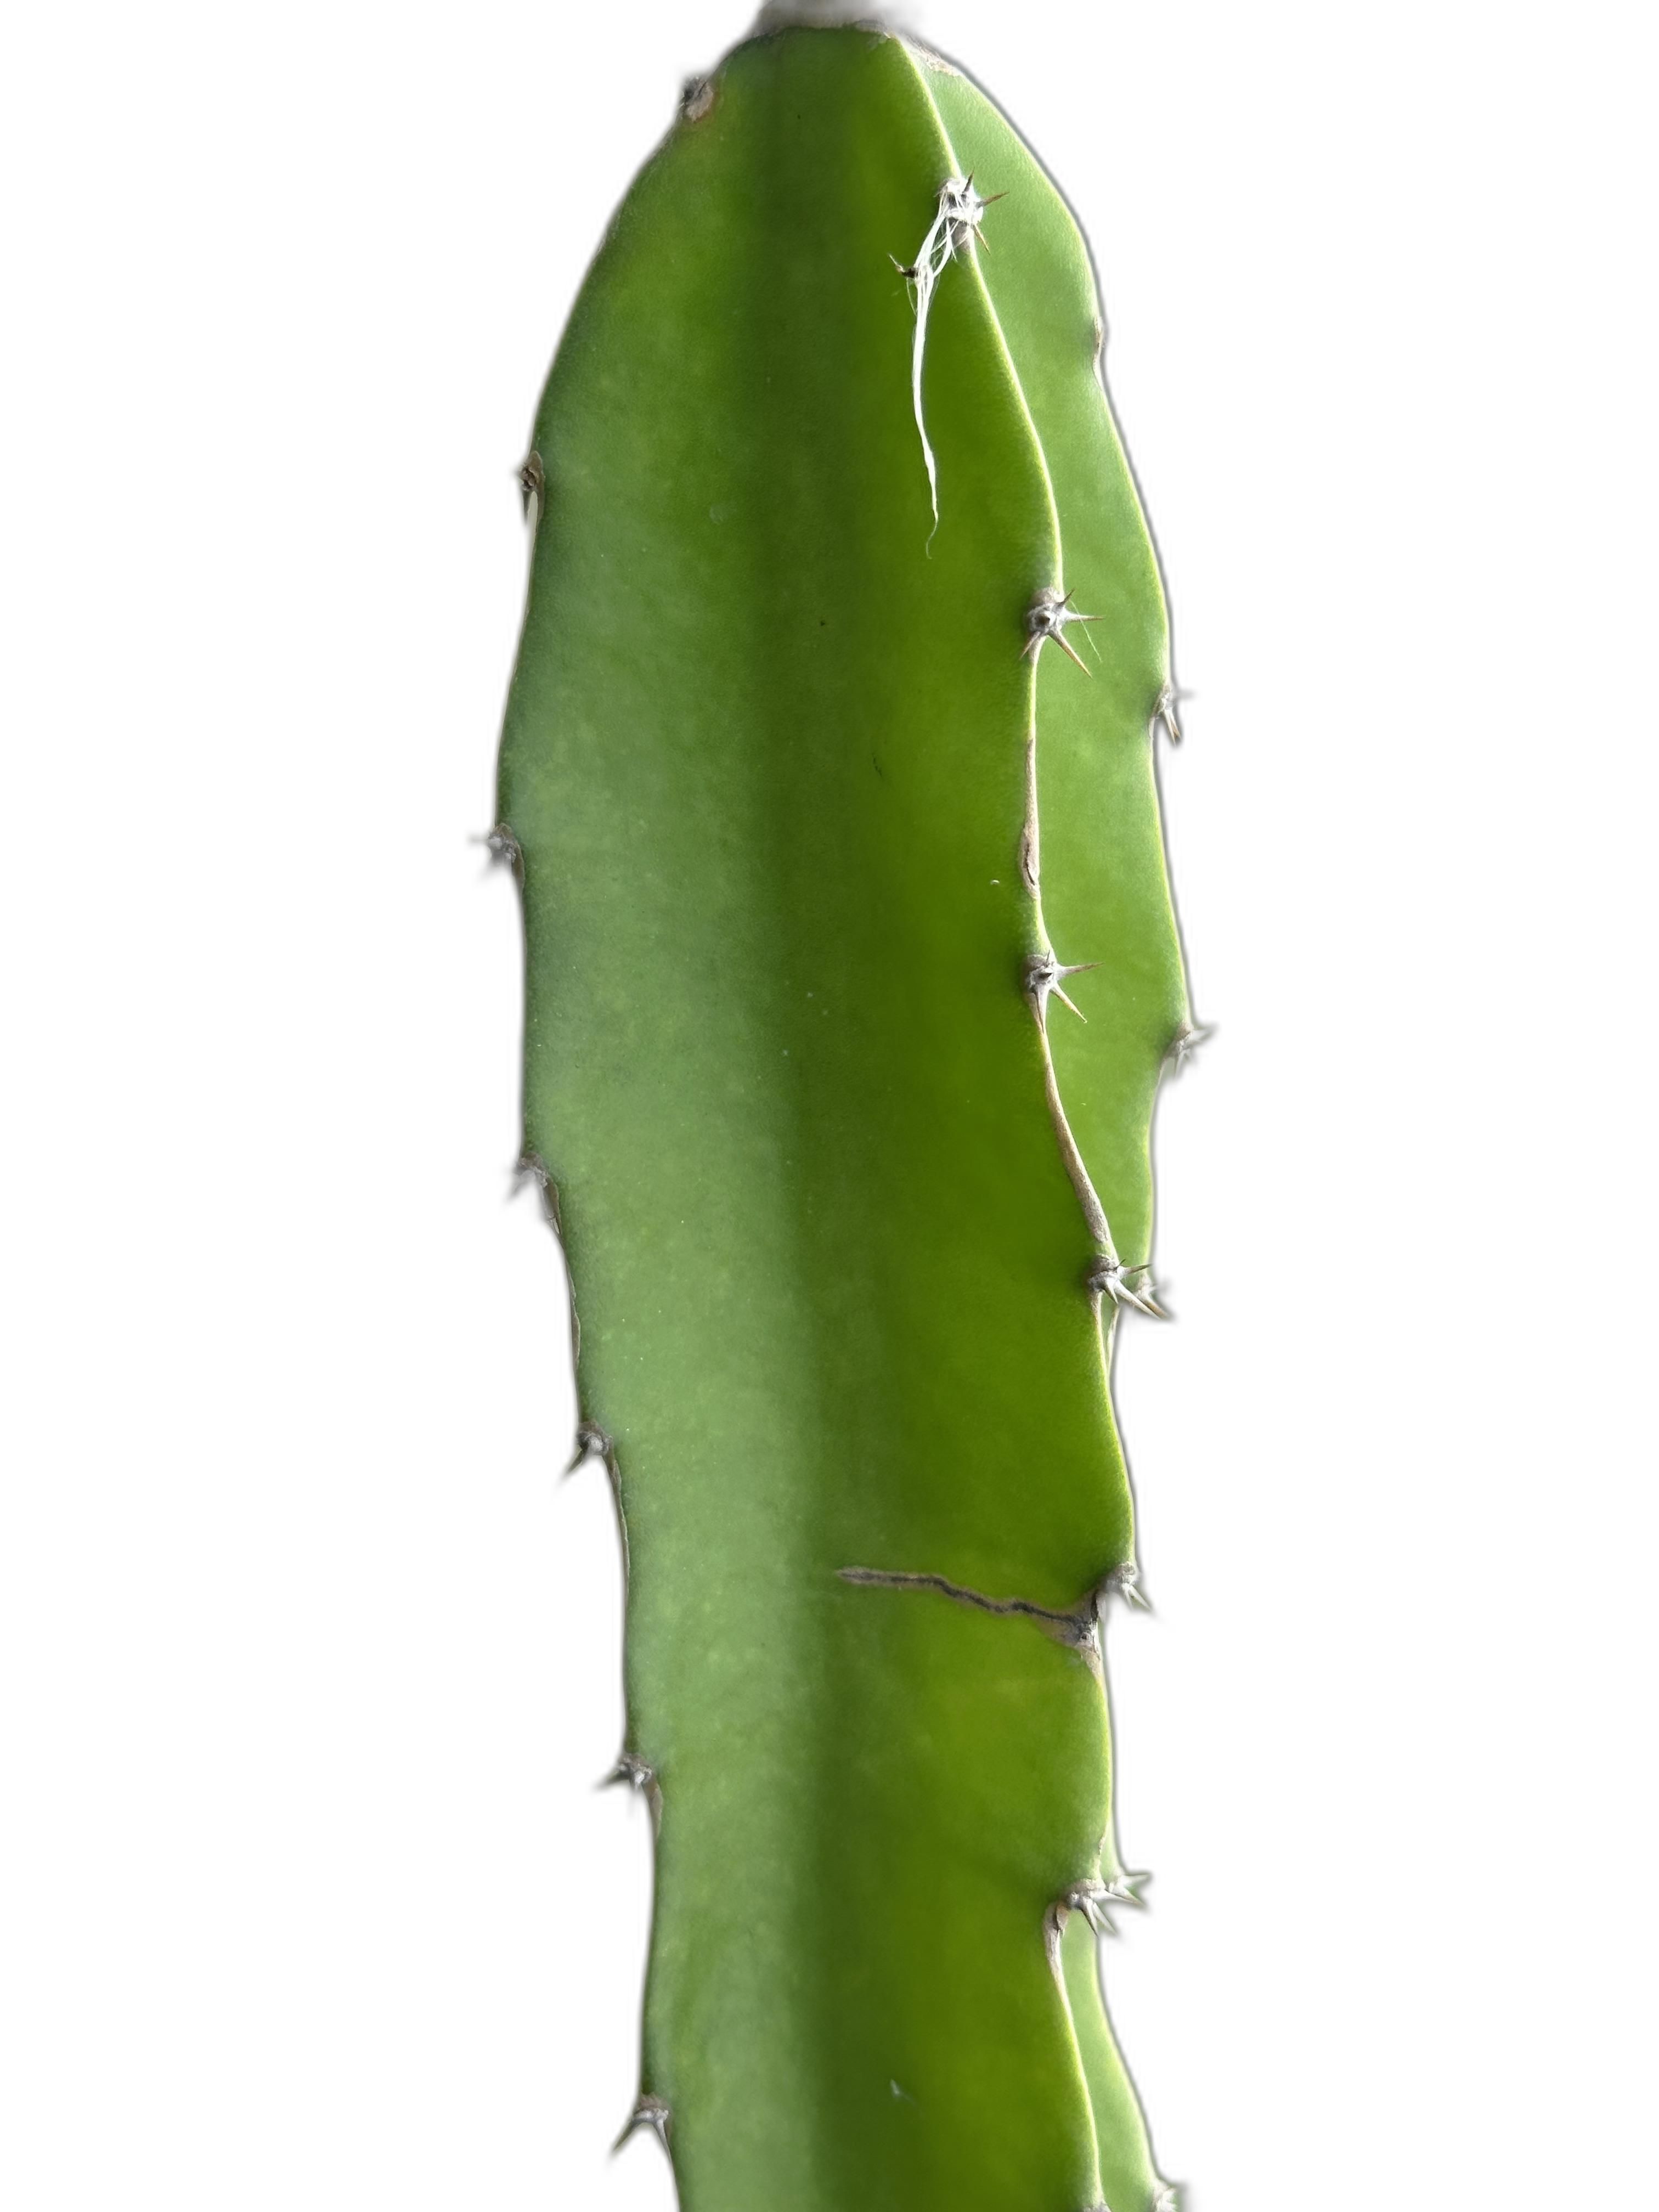
Label: Good leaf